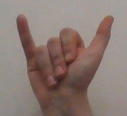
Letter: ya